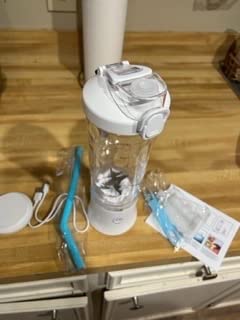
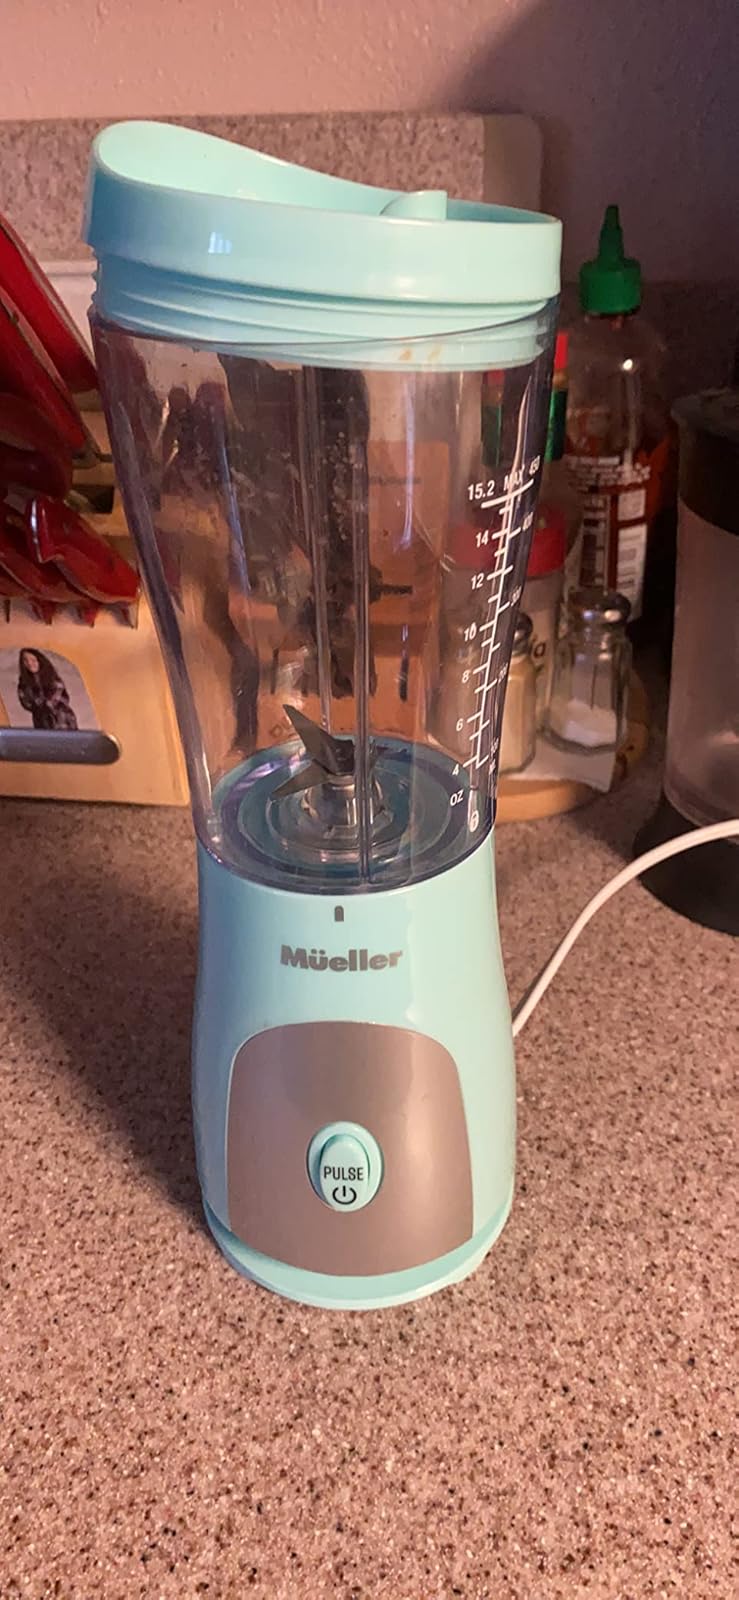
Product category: items_blender
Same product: no